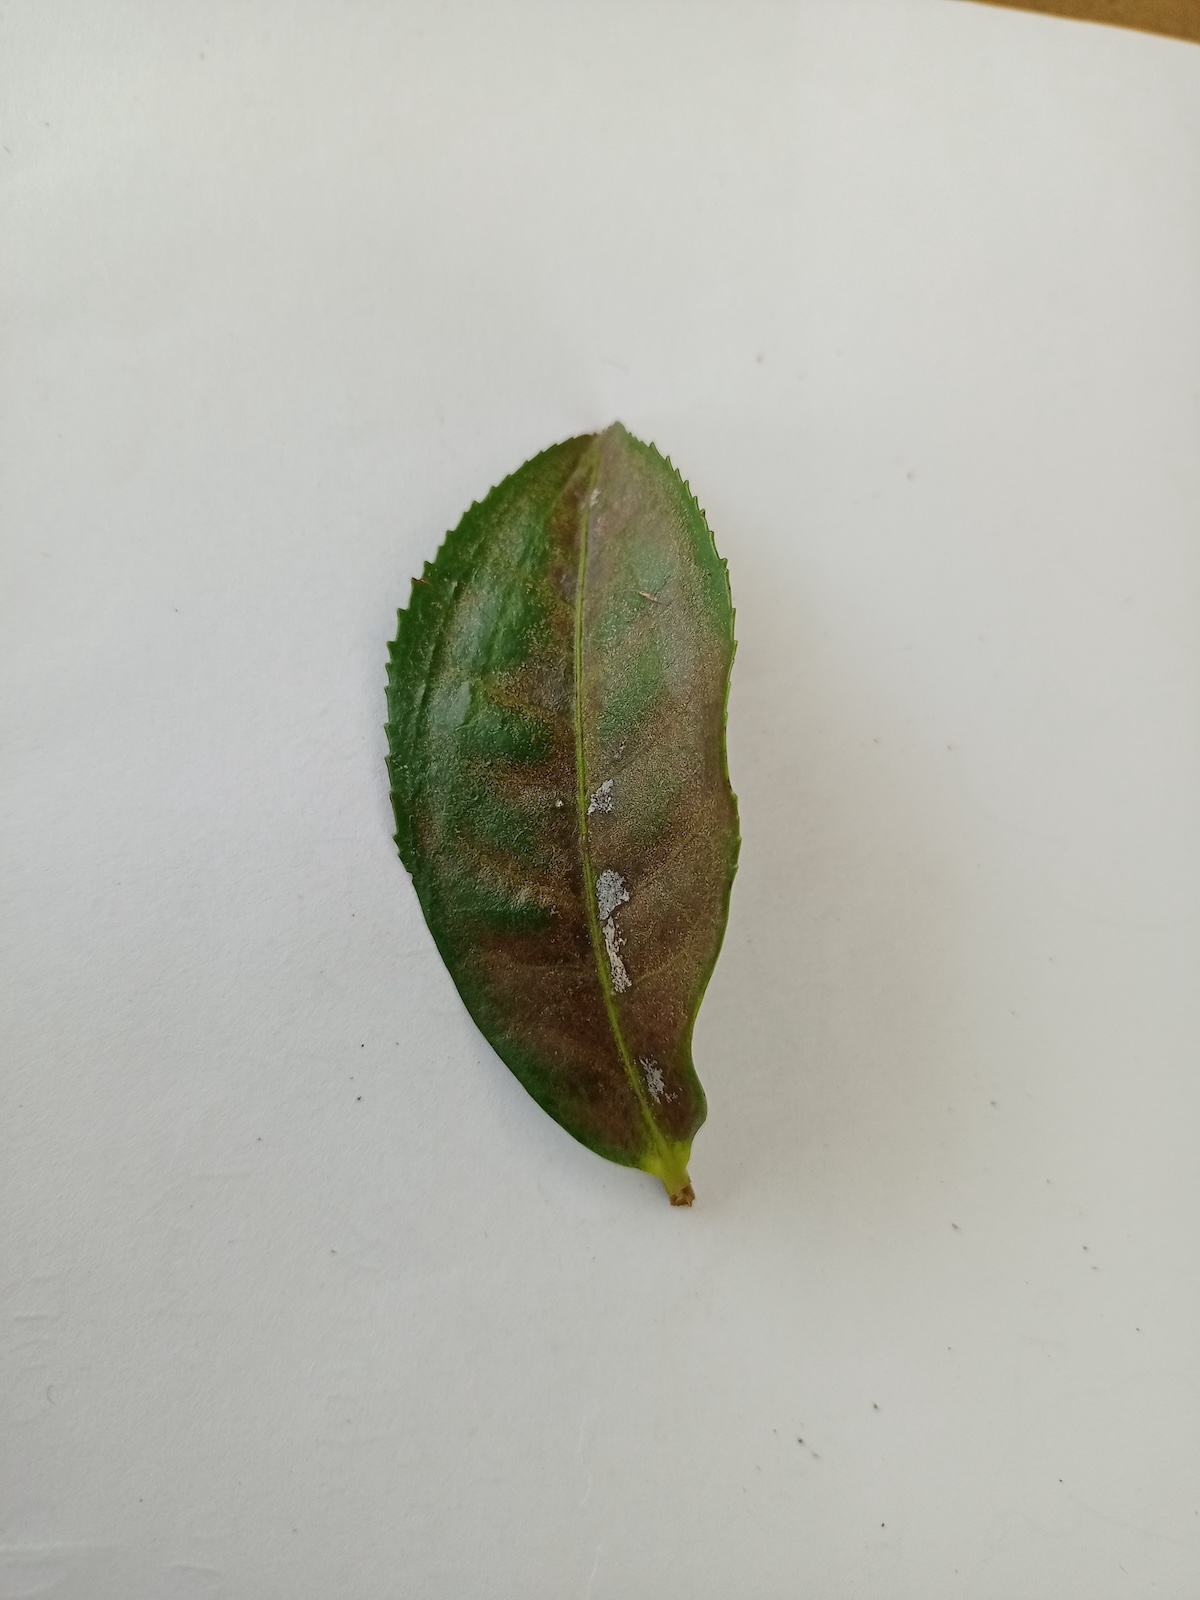
Label: Red spider